Charles Baker (instructor)

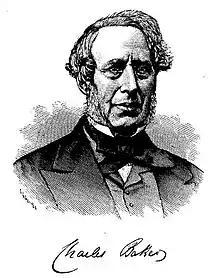
Charles Baker, educator of the deaf

Charles Baker (1803–1874), was an English instructor of the deaf notable for writing some of the earliest school text books suited to deaf children.